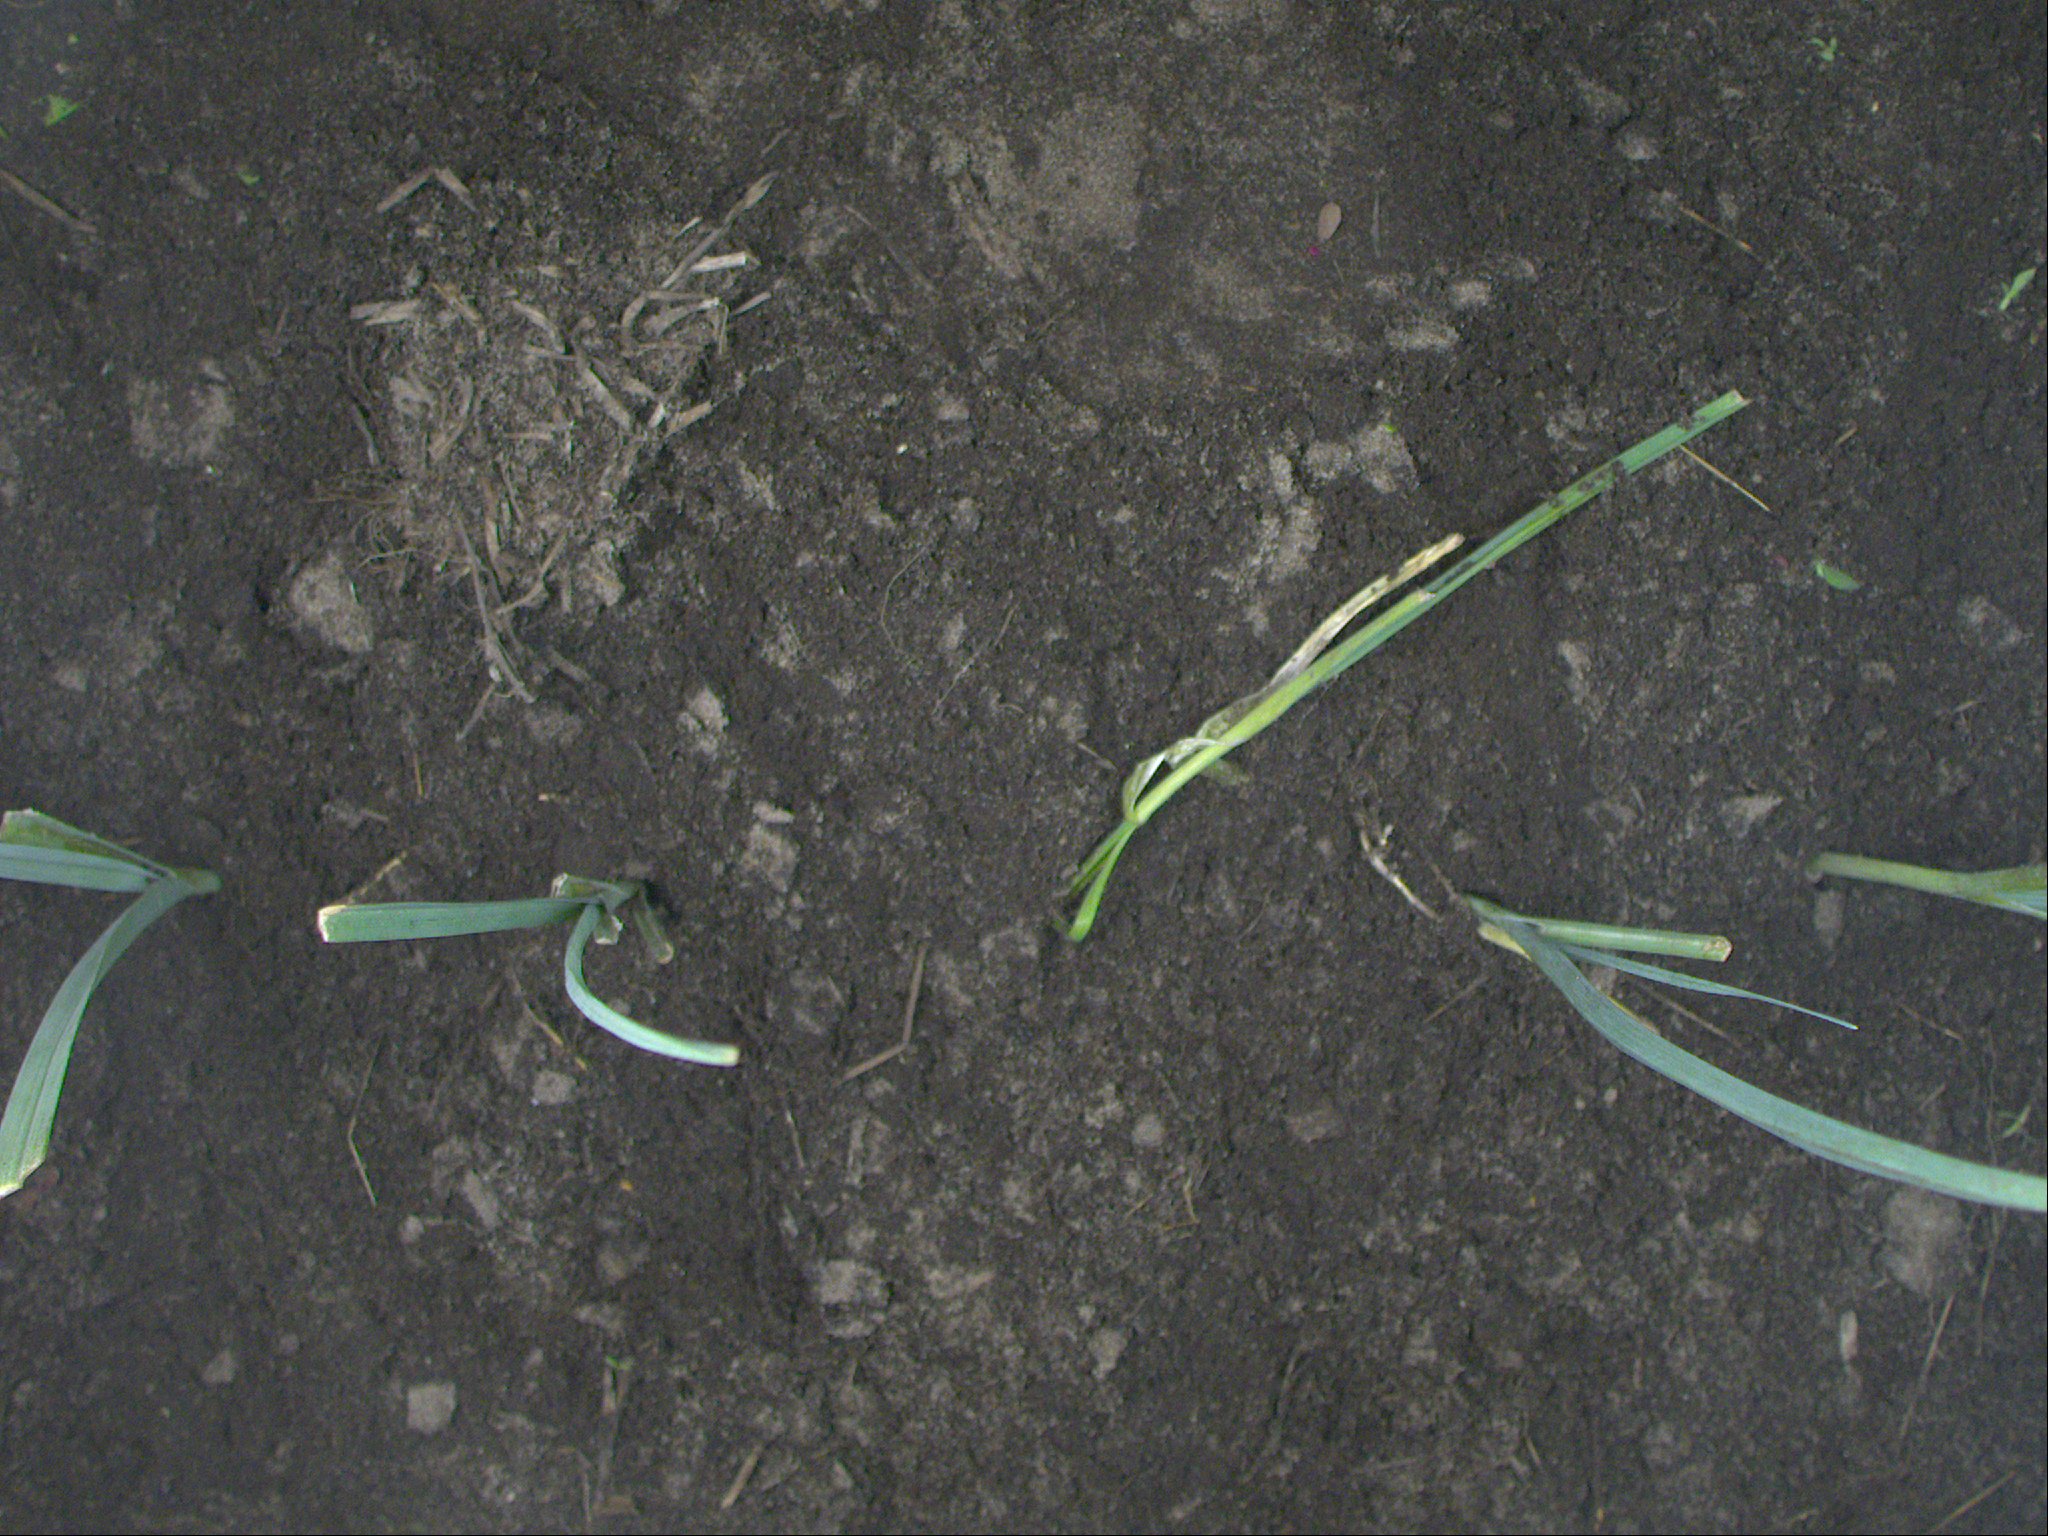
Crop: leek
Objects: leek, leek, leek, leek, leek, stem_leek, stem_leek, stem_leek, stem_leek, stem_leek